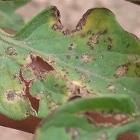
Crop: Tomato
Condition: alternaria-d